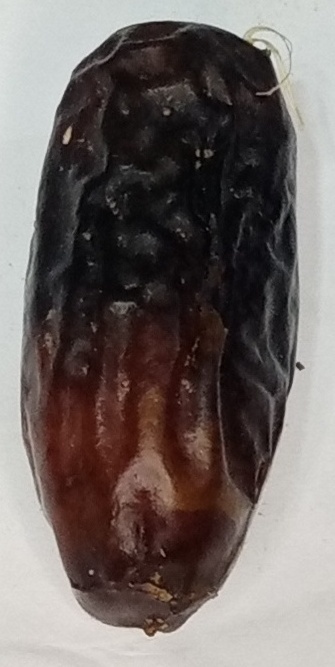
Variety: gajar
Size: medium
Grade: grade-1